Jeffrey Escoffier

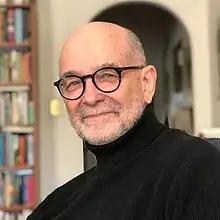

Jeffrey Paul Escoffier (October 9, 1942 – May 20, 2022) was an American author, activist, and media strategist. He was a research associate at the Brooklyn Institute for Social Research. He has taught at the University of California (Berkeley and Davis), Barnard College, The New School, and Rutgers University, Newark. He lived and worked in Brooklyn, New York.